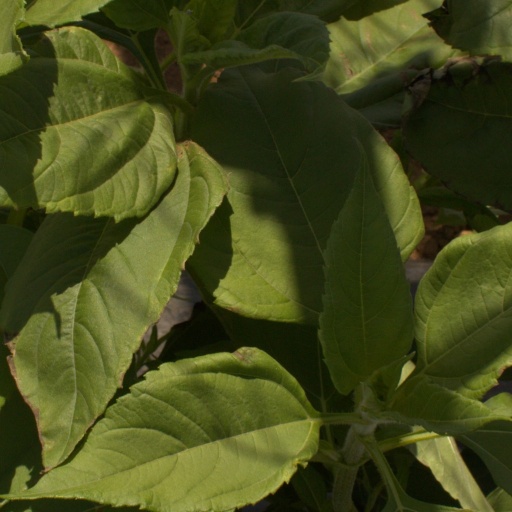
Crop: Jerusalem artichoke